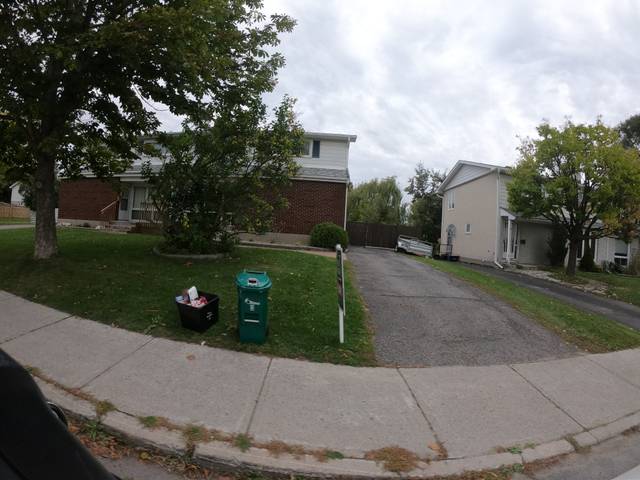
Region: Canada
Coordinates: 45.351, -75.725